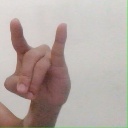
अक्षर: च